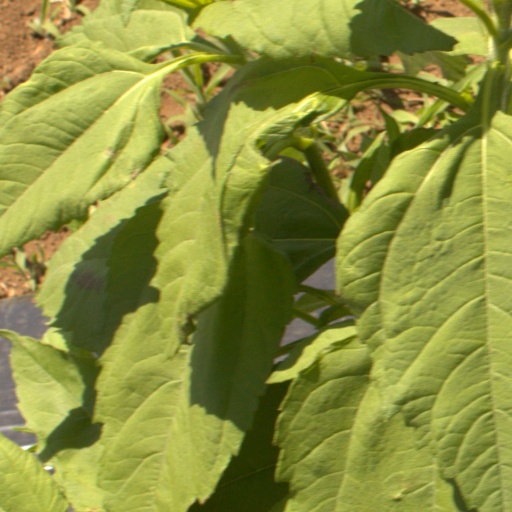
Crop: Jerusalem artichoke